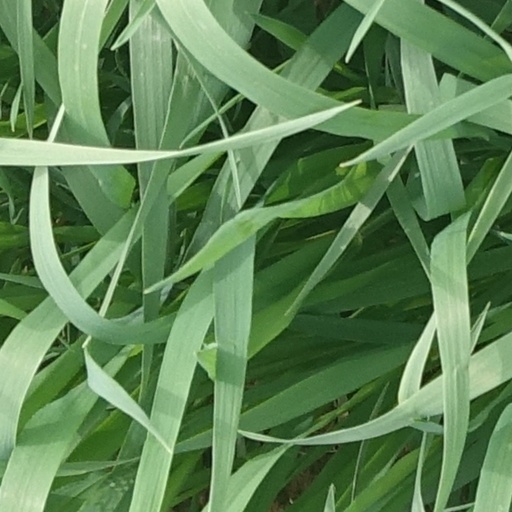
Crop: wheat